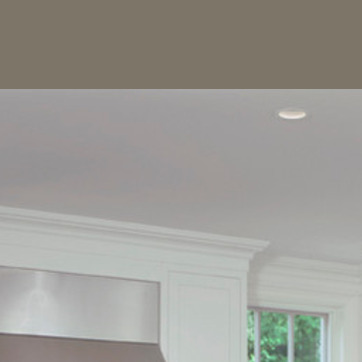
Material: painted